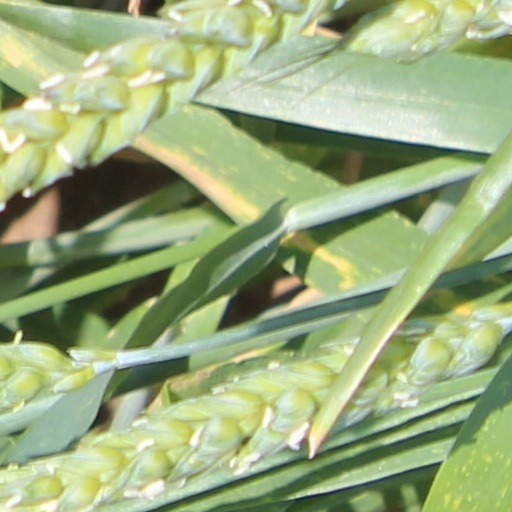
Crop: wheat